Narrandera Showground Industrial Hall

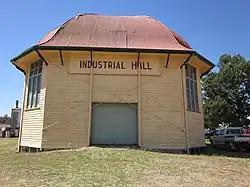

Narrandera Showground Industrial Hall is a heritage-listed showground building at Elizabeth Street, Narrandera, Narrandera Shire, New South Wales, Australia. The design of the building was variously attributed to Ernest Rees Laver or Charles Bundock. It was built in 1902 by Englebert Albert Schuller and Charles Bundock. It is also known as The Dome. It was added to the New South Wales State Heritage Register on 10 August 2015.